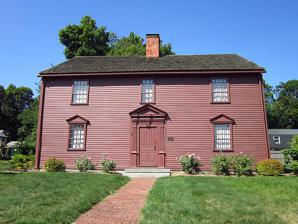
Building: Joseph Dewey House
Country: United States of America
Year built: 1735
Historic house in Massachusetts, United States United States historic place Joseph Dewey House U.S. National Register of Historic Places Joseph Dewey House Show map of Massachusetts Show map of the United States Location Westfield, Massachusetts Coordinates 42°6′42″N 72°45′49″W / 42.11167°N 72.76361°W / 42.11167; -72.76361 Area less than one acre Built c. 1735 ( 1735 ) Architectural style Georgian NRHP reference No. 01000746 Added to NRHP July 27, 2001 The Joseph Dewey House is a historic house museum at 87 South Maple Street in Westfield, Massachusetts .  Built about 1735, it is one of the city's few surviving pre-Revolutionary buildings.  It is now maintained as a museum property by the local historical society.  The property was listed on the National Register of Historic Places in 2001. Description and history The Joseph Dewey House is located south of downtown Westfield, on the west side of South Maple Street ( United States Route 202 ).  It is a wood-frame structure, 2 + 1 ⁄ 2 stories in height, with a gable roof, central chimney, and clapboarded exterior.  Its main facade is three bays wide, with a center entrance flanked by pilasters set on tall paneled blocks, and topped by a frieze and gabled pediment.  The flanking first-floor windows are also topped by gabled lintels. The house was built in about 1735 for Joseph Dewey, whose family had been living in the Westfield area since the mid-17th century.  Dewey was a local farmer who was also involved in local politics.  His grandson Benjamin bought the house later in the 18th century, and added a gristmill and sawmill to his property.  He enlarged the house and added Federal style details.  The house remained in the Dewey family until 1847.  The property then went through a succession of owners, including a several-year period in which a Dewey descendant owned it.  The mills were sold off, and redeveloped by the papermaker Crane & Co. In 1873 the property was purchased by Emma Jane Turner, and it remained in her family for about 100 years.  In the 1970s, under threat of demolition, it was acquired by the West Hampden Historical Society, moved to its present location,  and carefully restored to its early colonial state.  It is now operated by the society as a house museum. See also National Register of Historic Places listings in Hampden County, Massachusetts References